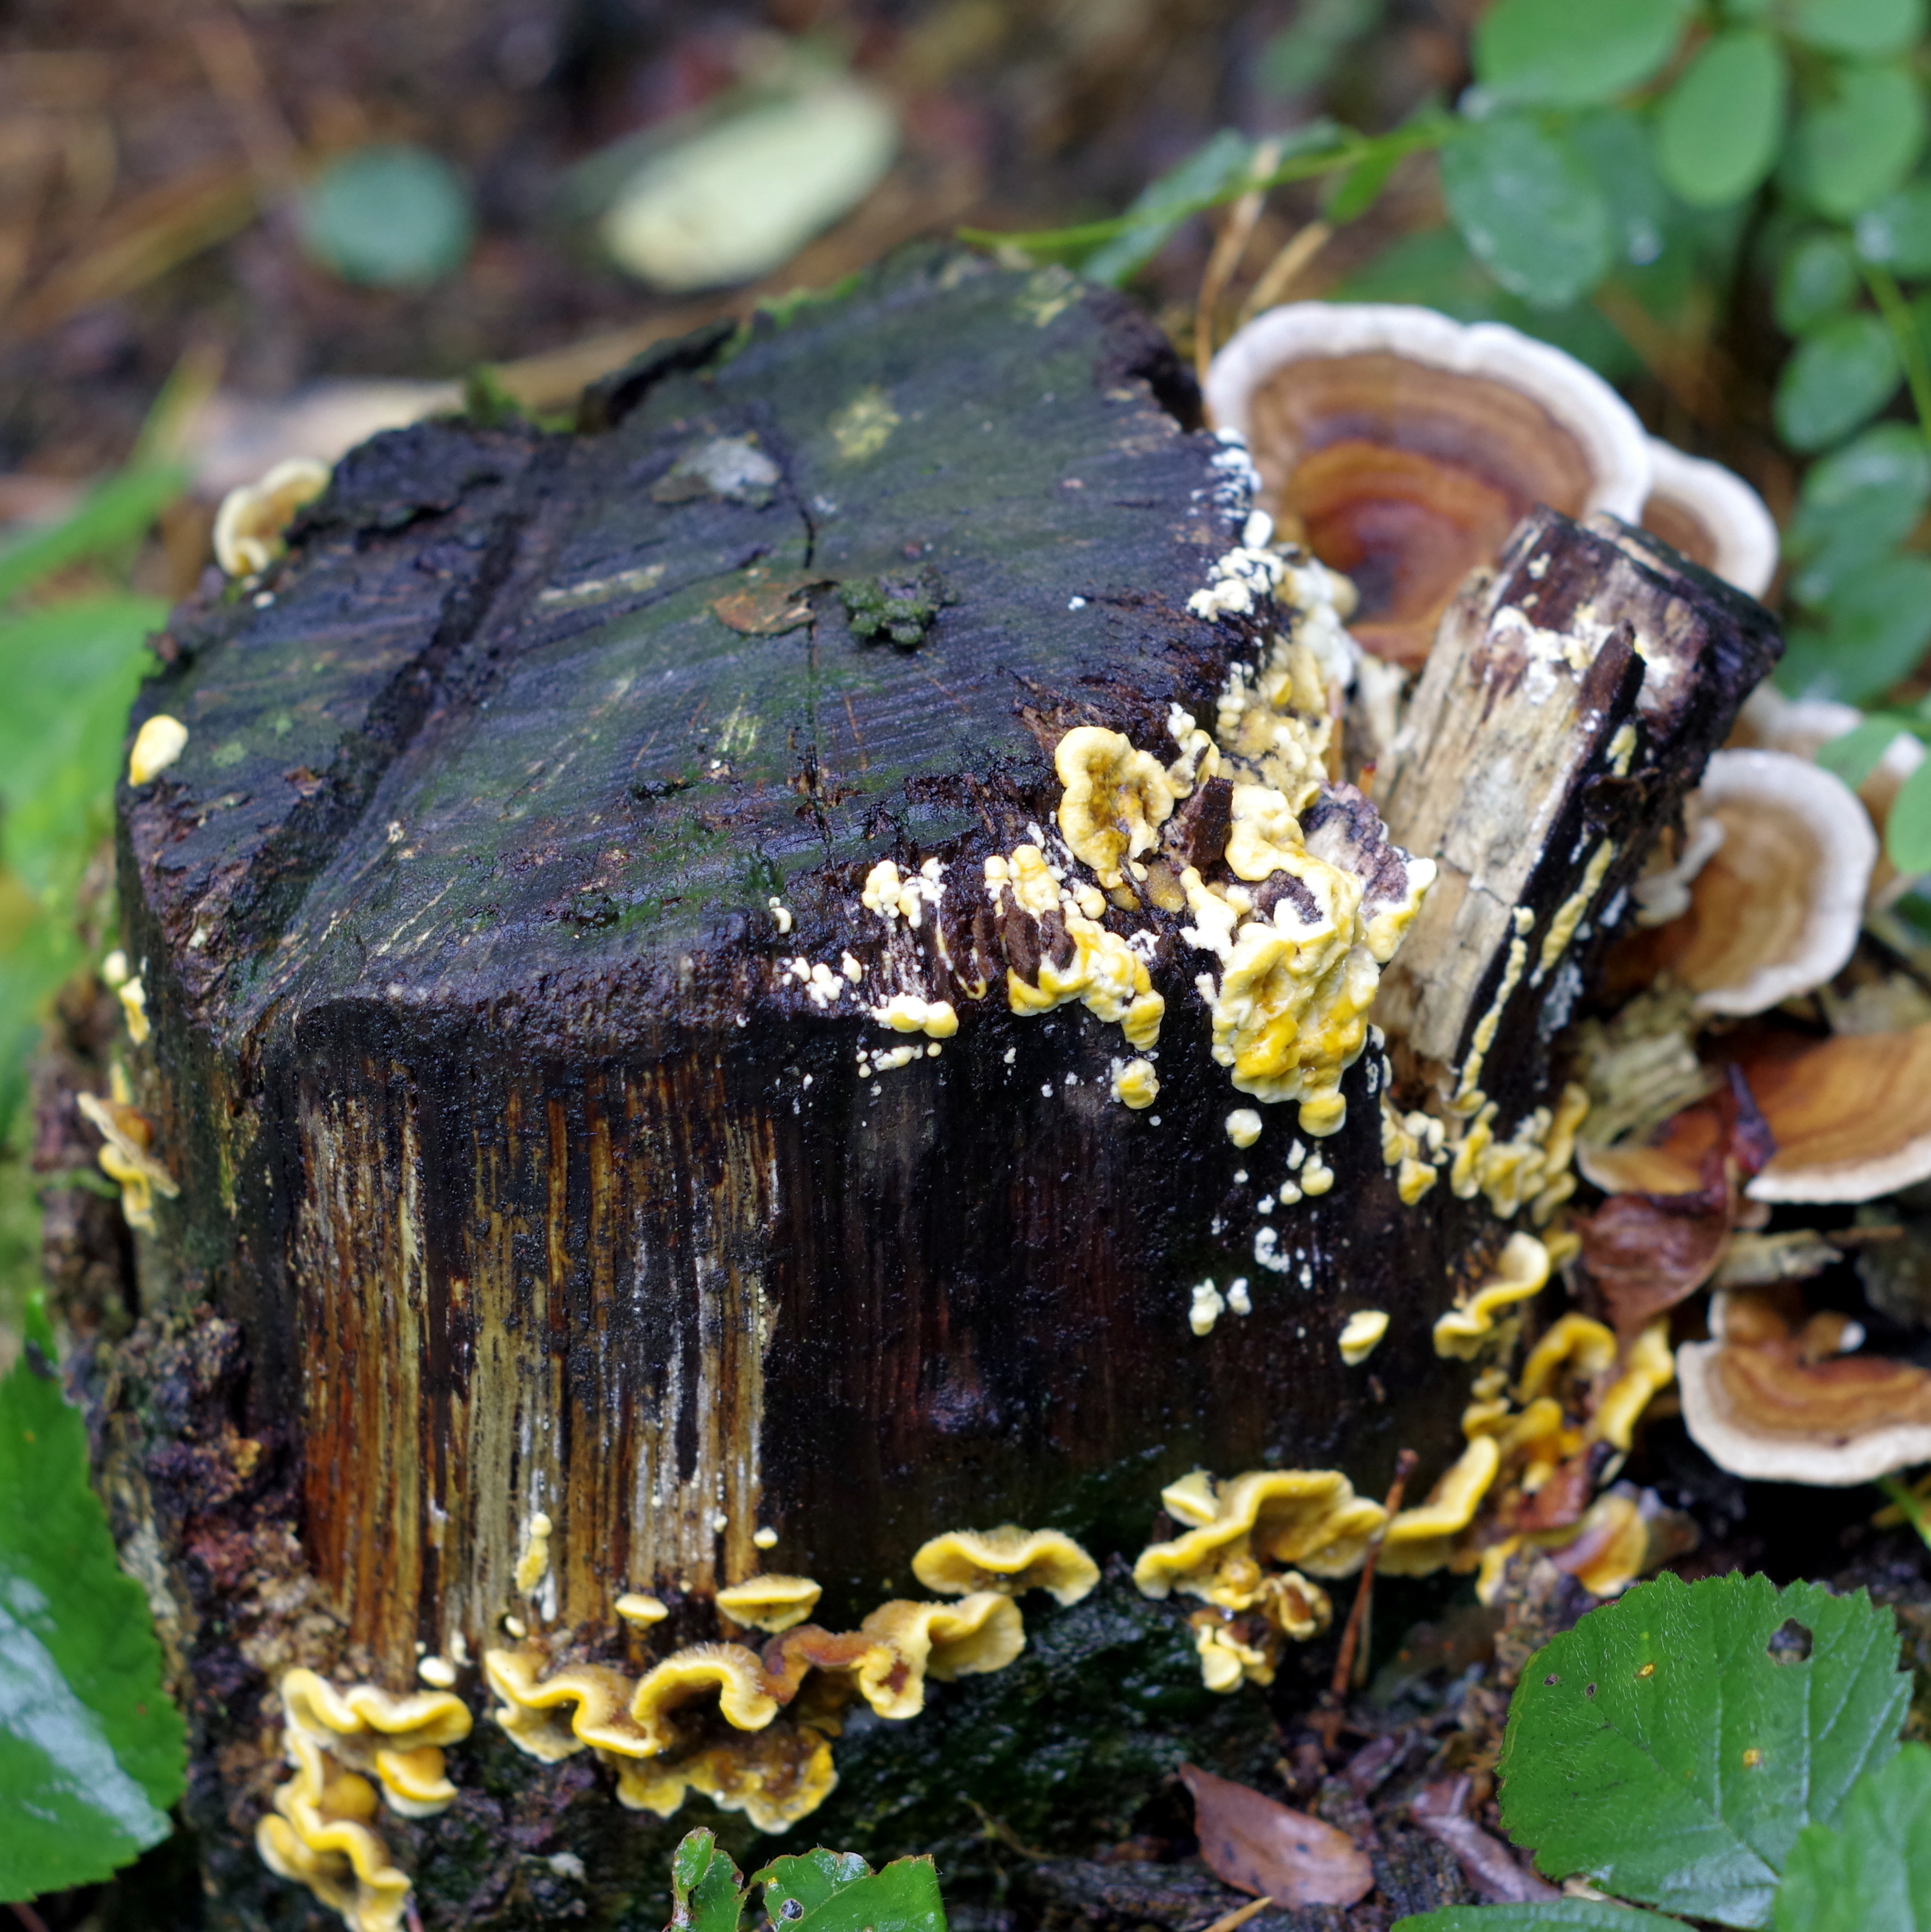
rain, leaf, flower, wet, trunk, old, autumn, mushroom, colorful, fungus, mushrooms, lichens, auriculariales, medicinal mushroom, agaricomycetes, auriculariaceae, spr chnia y